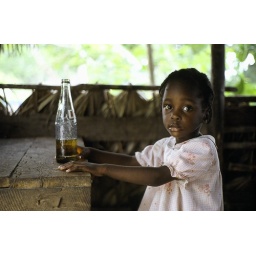
&lt;b&gt;DG in JA&lt;/b&gt; Young girl enjoys Desnoes &amp;amp; Geddes soda in a road side stand, Negril, Jamaica, WI